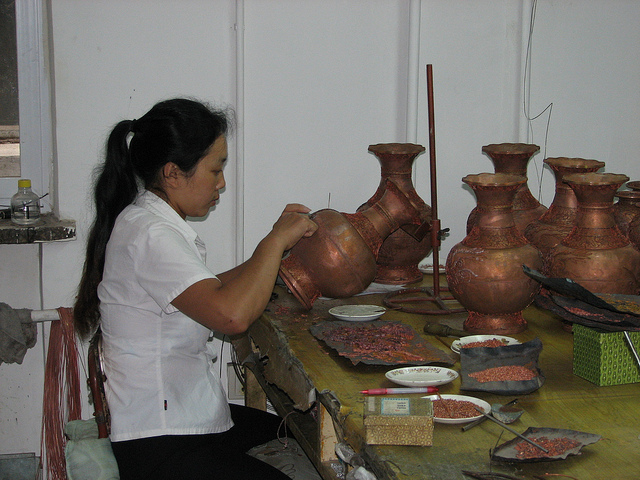
user: Given an image and a question. Answer the question in a short answer. Question: What is this person making? Short Answer:
assistant: pottery